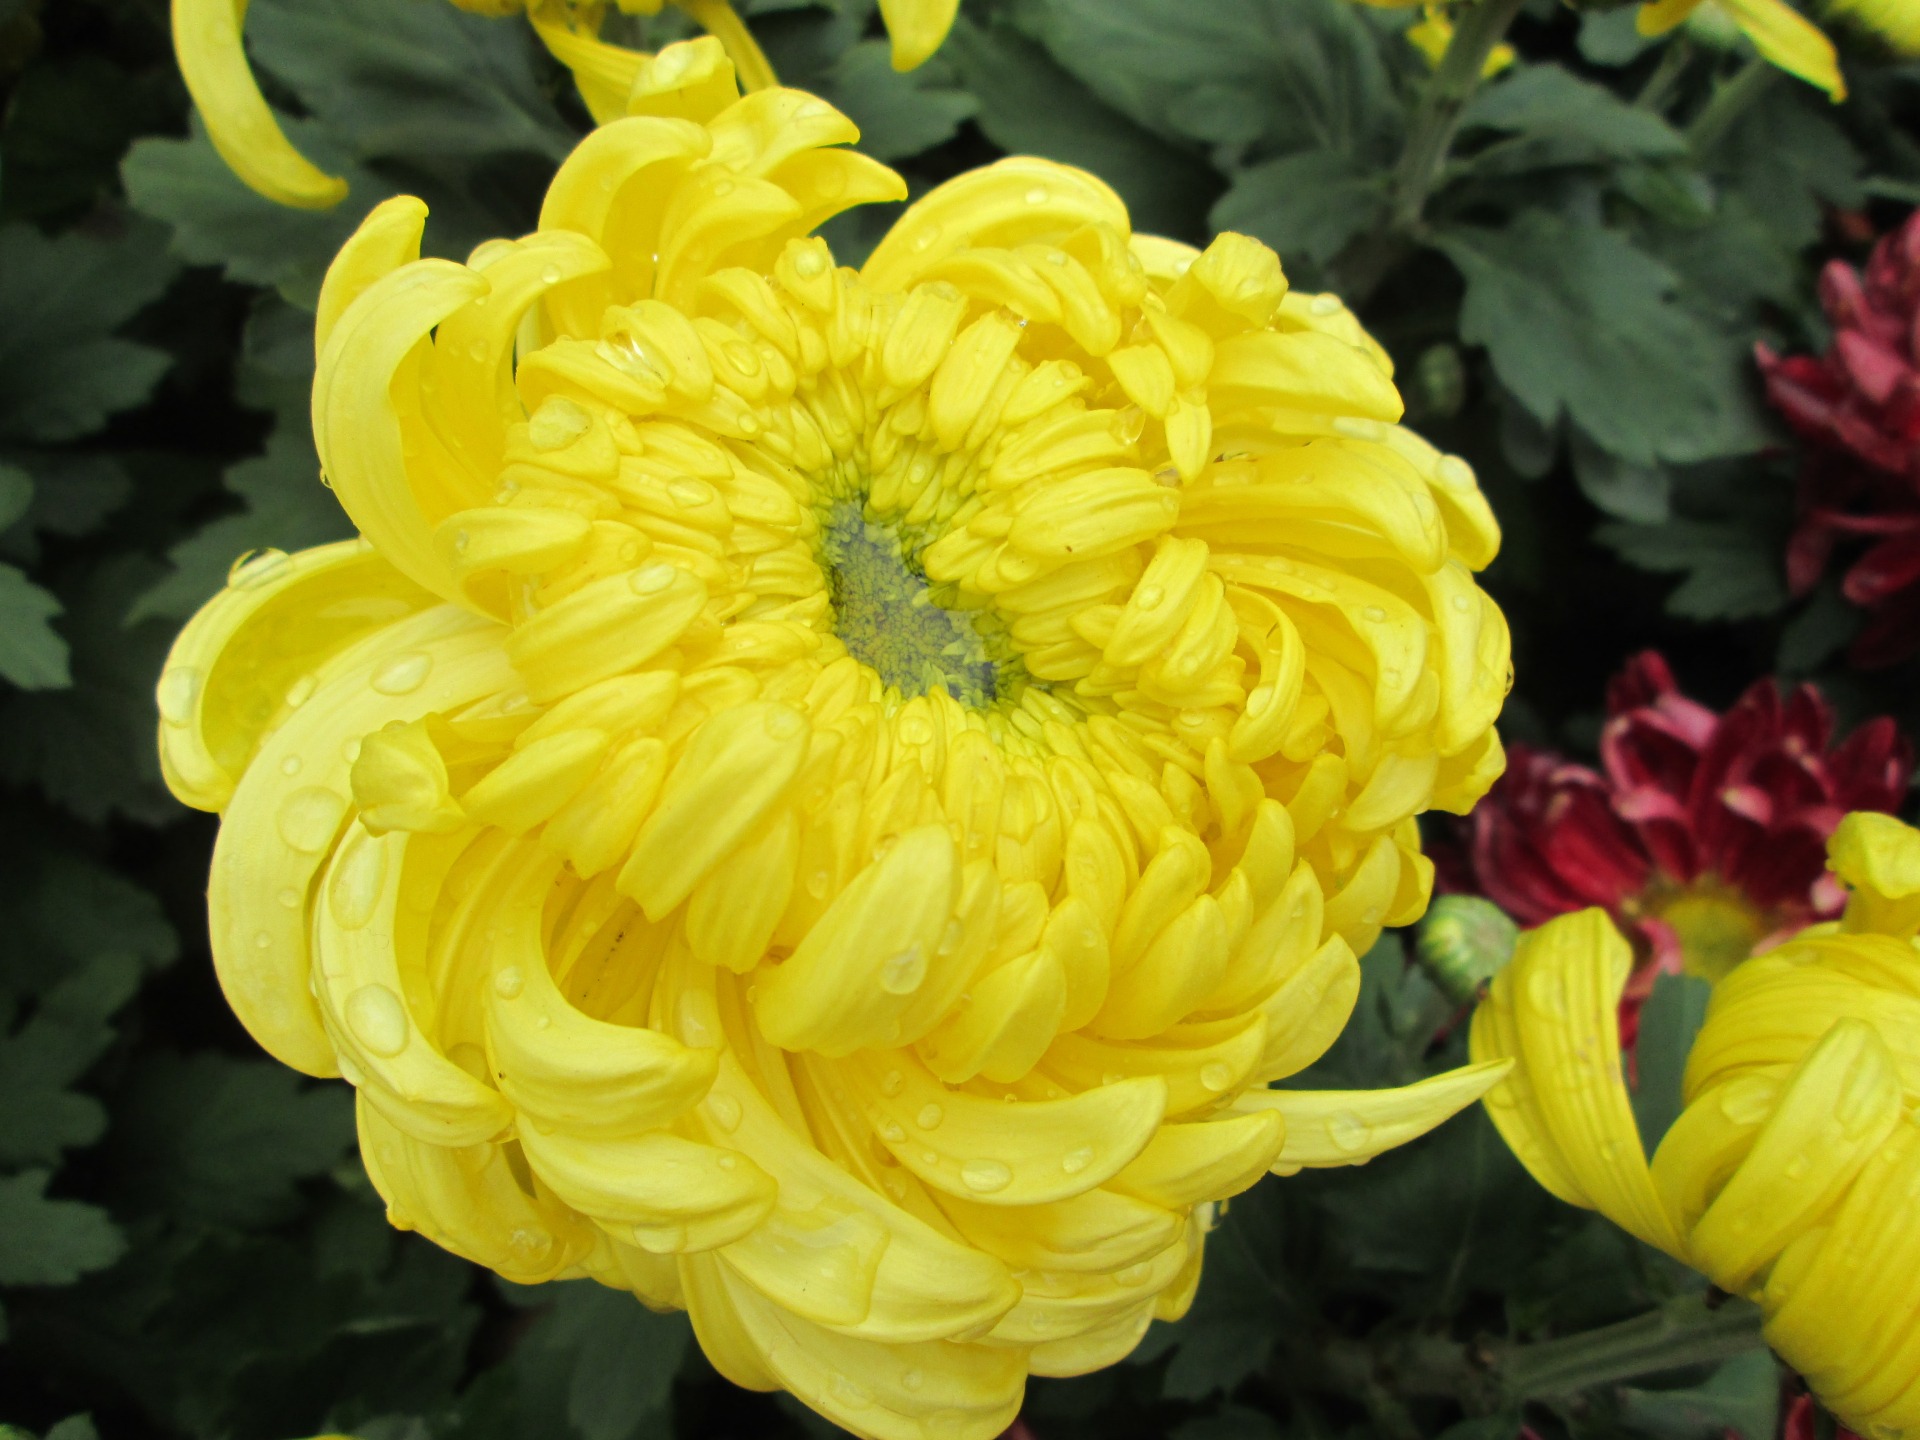
plant, flower, petal, park, yellow, dahlia, chrysanthemum, flowering plant, daisy family, annual plant, land plant, chrysanths